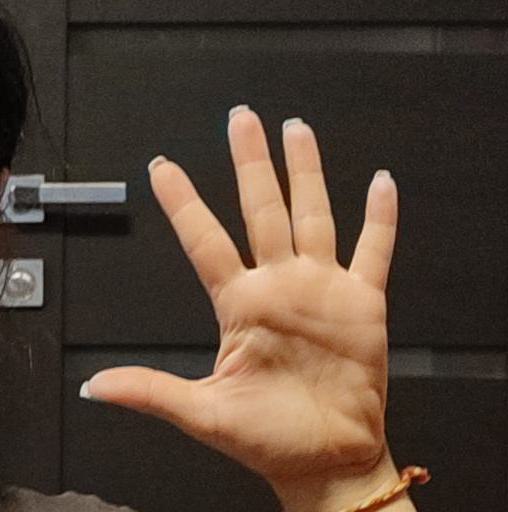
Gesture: palm